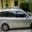
Label: automobile